Konini School

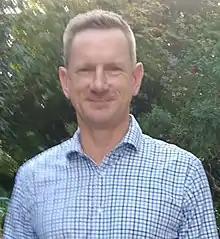

When a Year 3 student who needed extra time to articulate words due to having cerebral palsy was supported by the school to join a charity called DOGabled in 2017, his teacher and the principal noted that he had overcome anxiety about reading, engaged in a class reading group and achieved at the same level of his peers. Lisa Cochrane, deputy principal and special needs coordinator, explained it involved the student reading out loud to a dog, and that "for a lot of children on the autism spectrum or with dyslexia, the normal tools don't necessarily work, so we are looking to the dog to help unlock some different things...[without focusing]... on the impediment". Andrew Ducat, appointed as principal in 2016, said that historically there was little awareness of how anxiety at school affected students on the spectrum, adding "that the evidence this programme worked was helpful as more parents felt able to inform the school about their students' needs".